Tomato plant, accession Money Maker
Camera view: horizontal (90 deg, fisheye); turntable rotation: 180 degrees
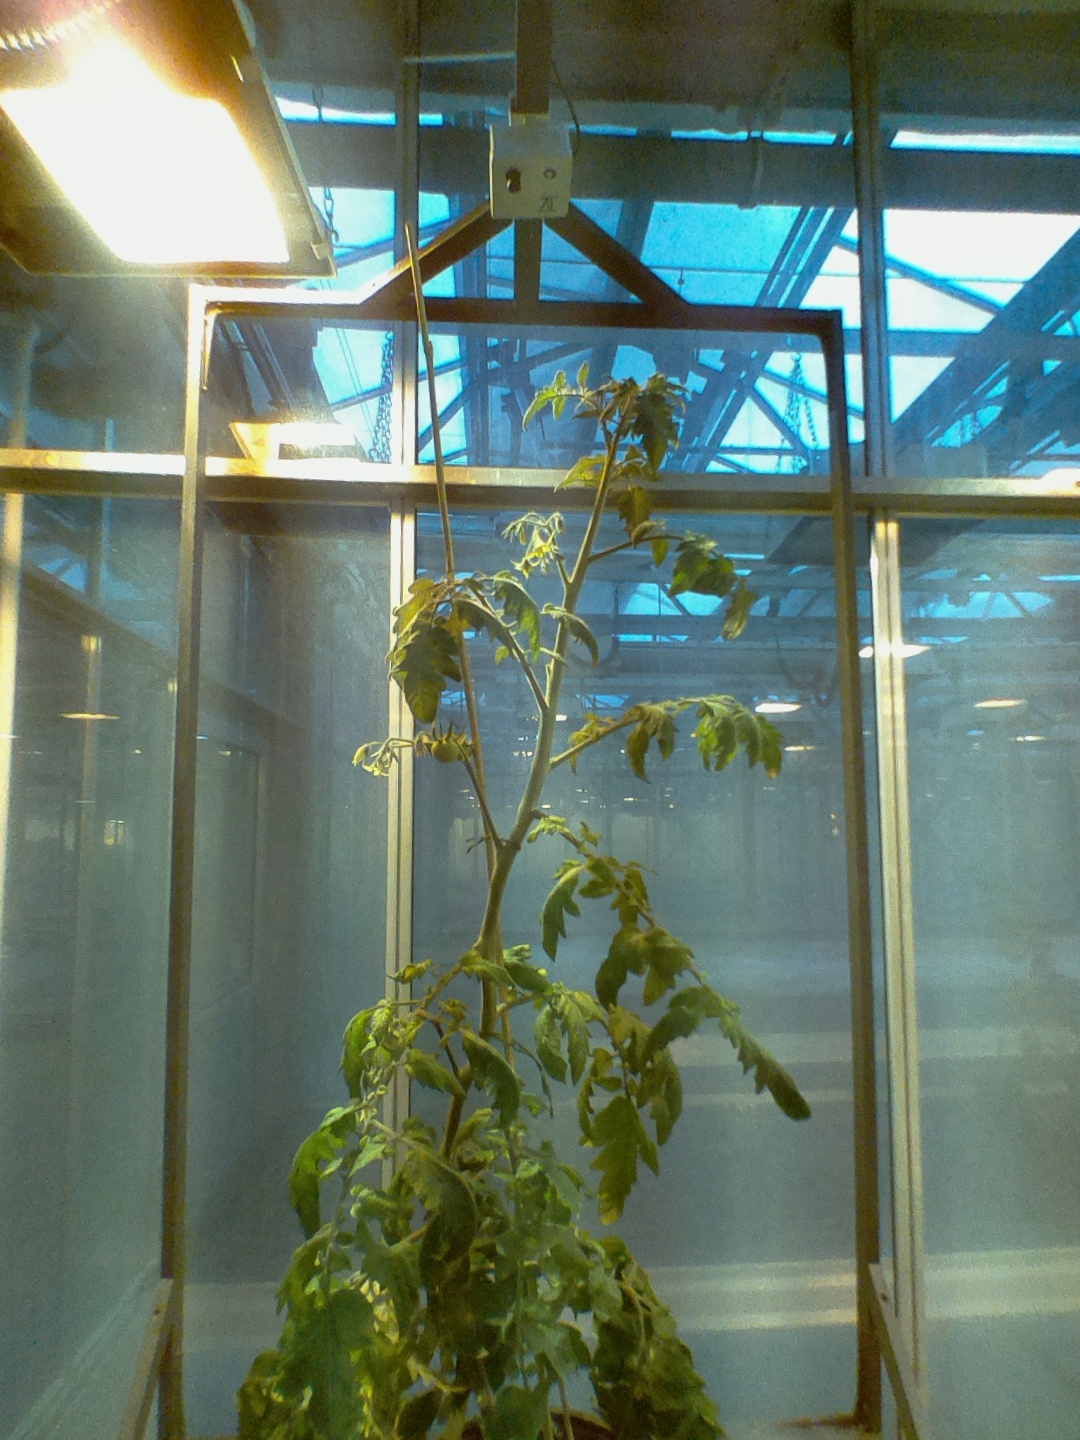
BBCH growth stage 73: 30%-40% of final fruit size